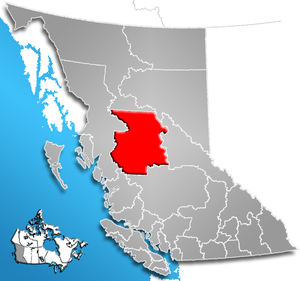
Le District régional de Bulkley-Nechako est situé dans le centre-nord de la province Colombie-Britannique au Canada, sur le plateau Intérieur. Il est entouré de la Région Stikine au nord, par le District régional de Kitimat-Stikine à l'ouest, par le District régional de Fraser-Fort George à l'est et par le District régional de Cariboo au sud. Le siège du district est situé à Burns Lake.